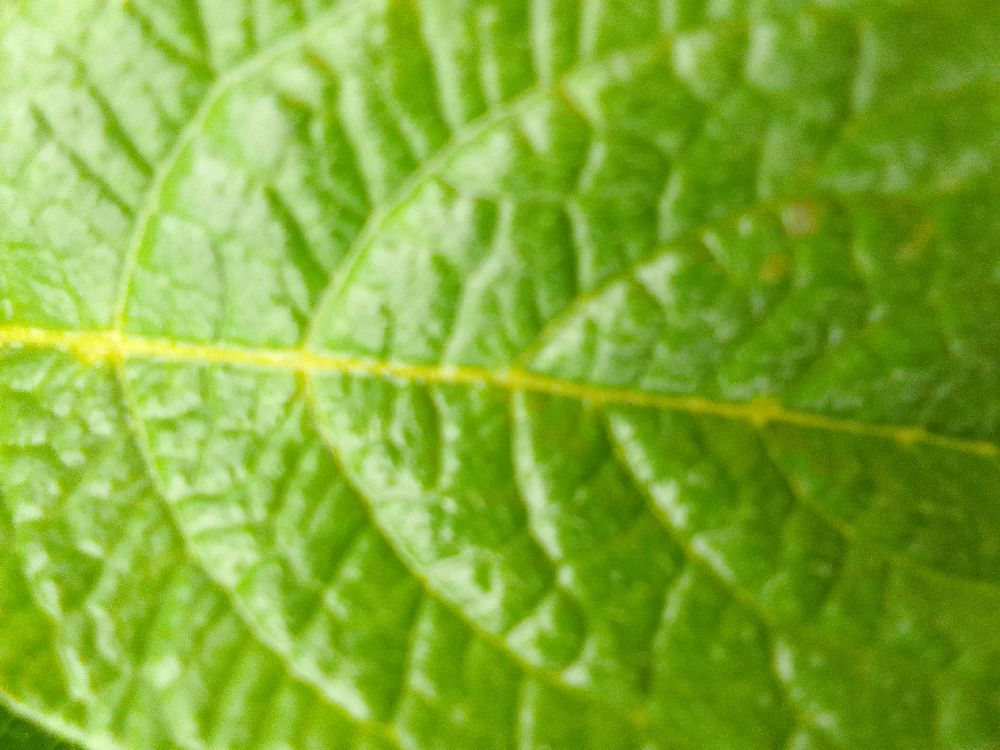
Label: Healthy